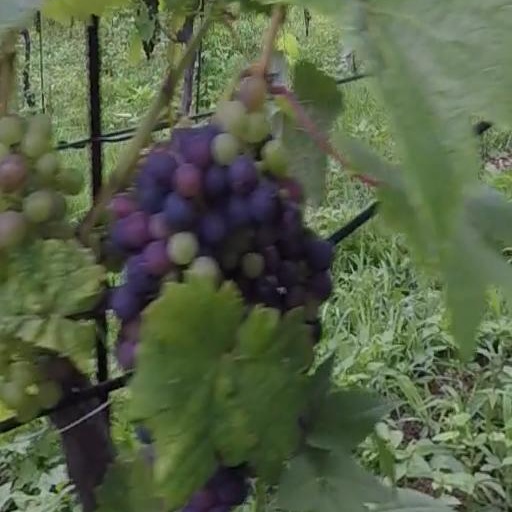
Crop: grape